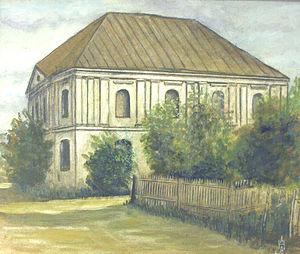
Le ghetto de Stoline est un ghetto, lieu de déportation, par la force, des Juifs de la ville de Stoline, situé dans le Voblast de Brest. Il s'agit d'un processus de poursuite et d'anéantissement des Juifs pendant l'occupation des territoires du Belarus par les armées nazies allemandes durant la Seconde Guerre mondiale.